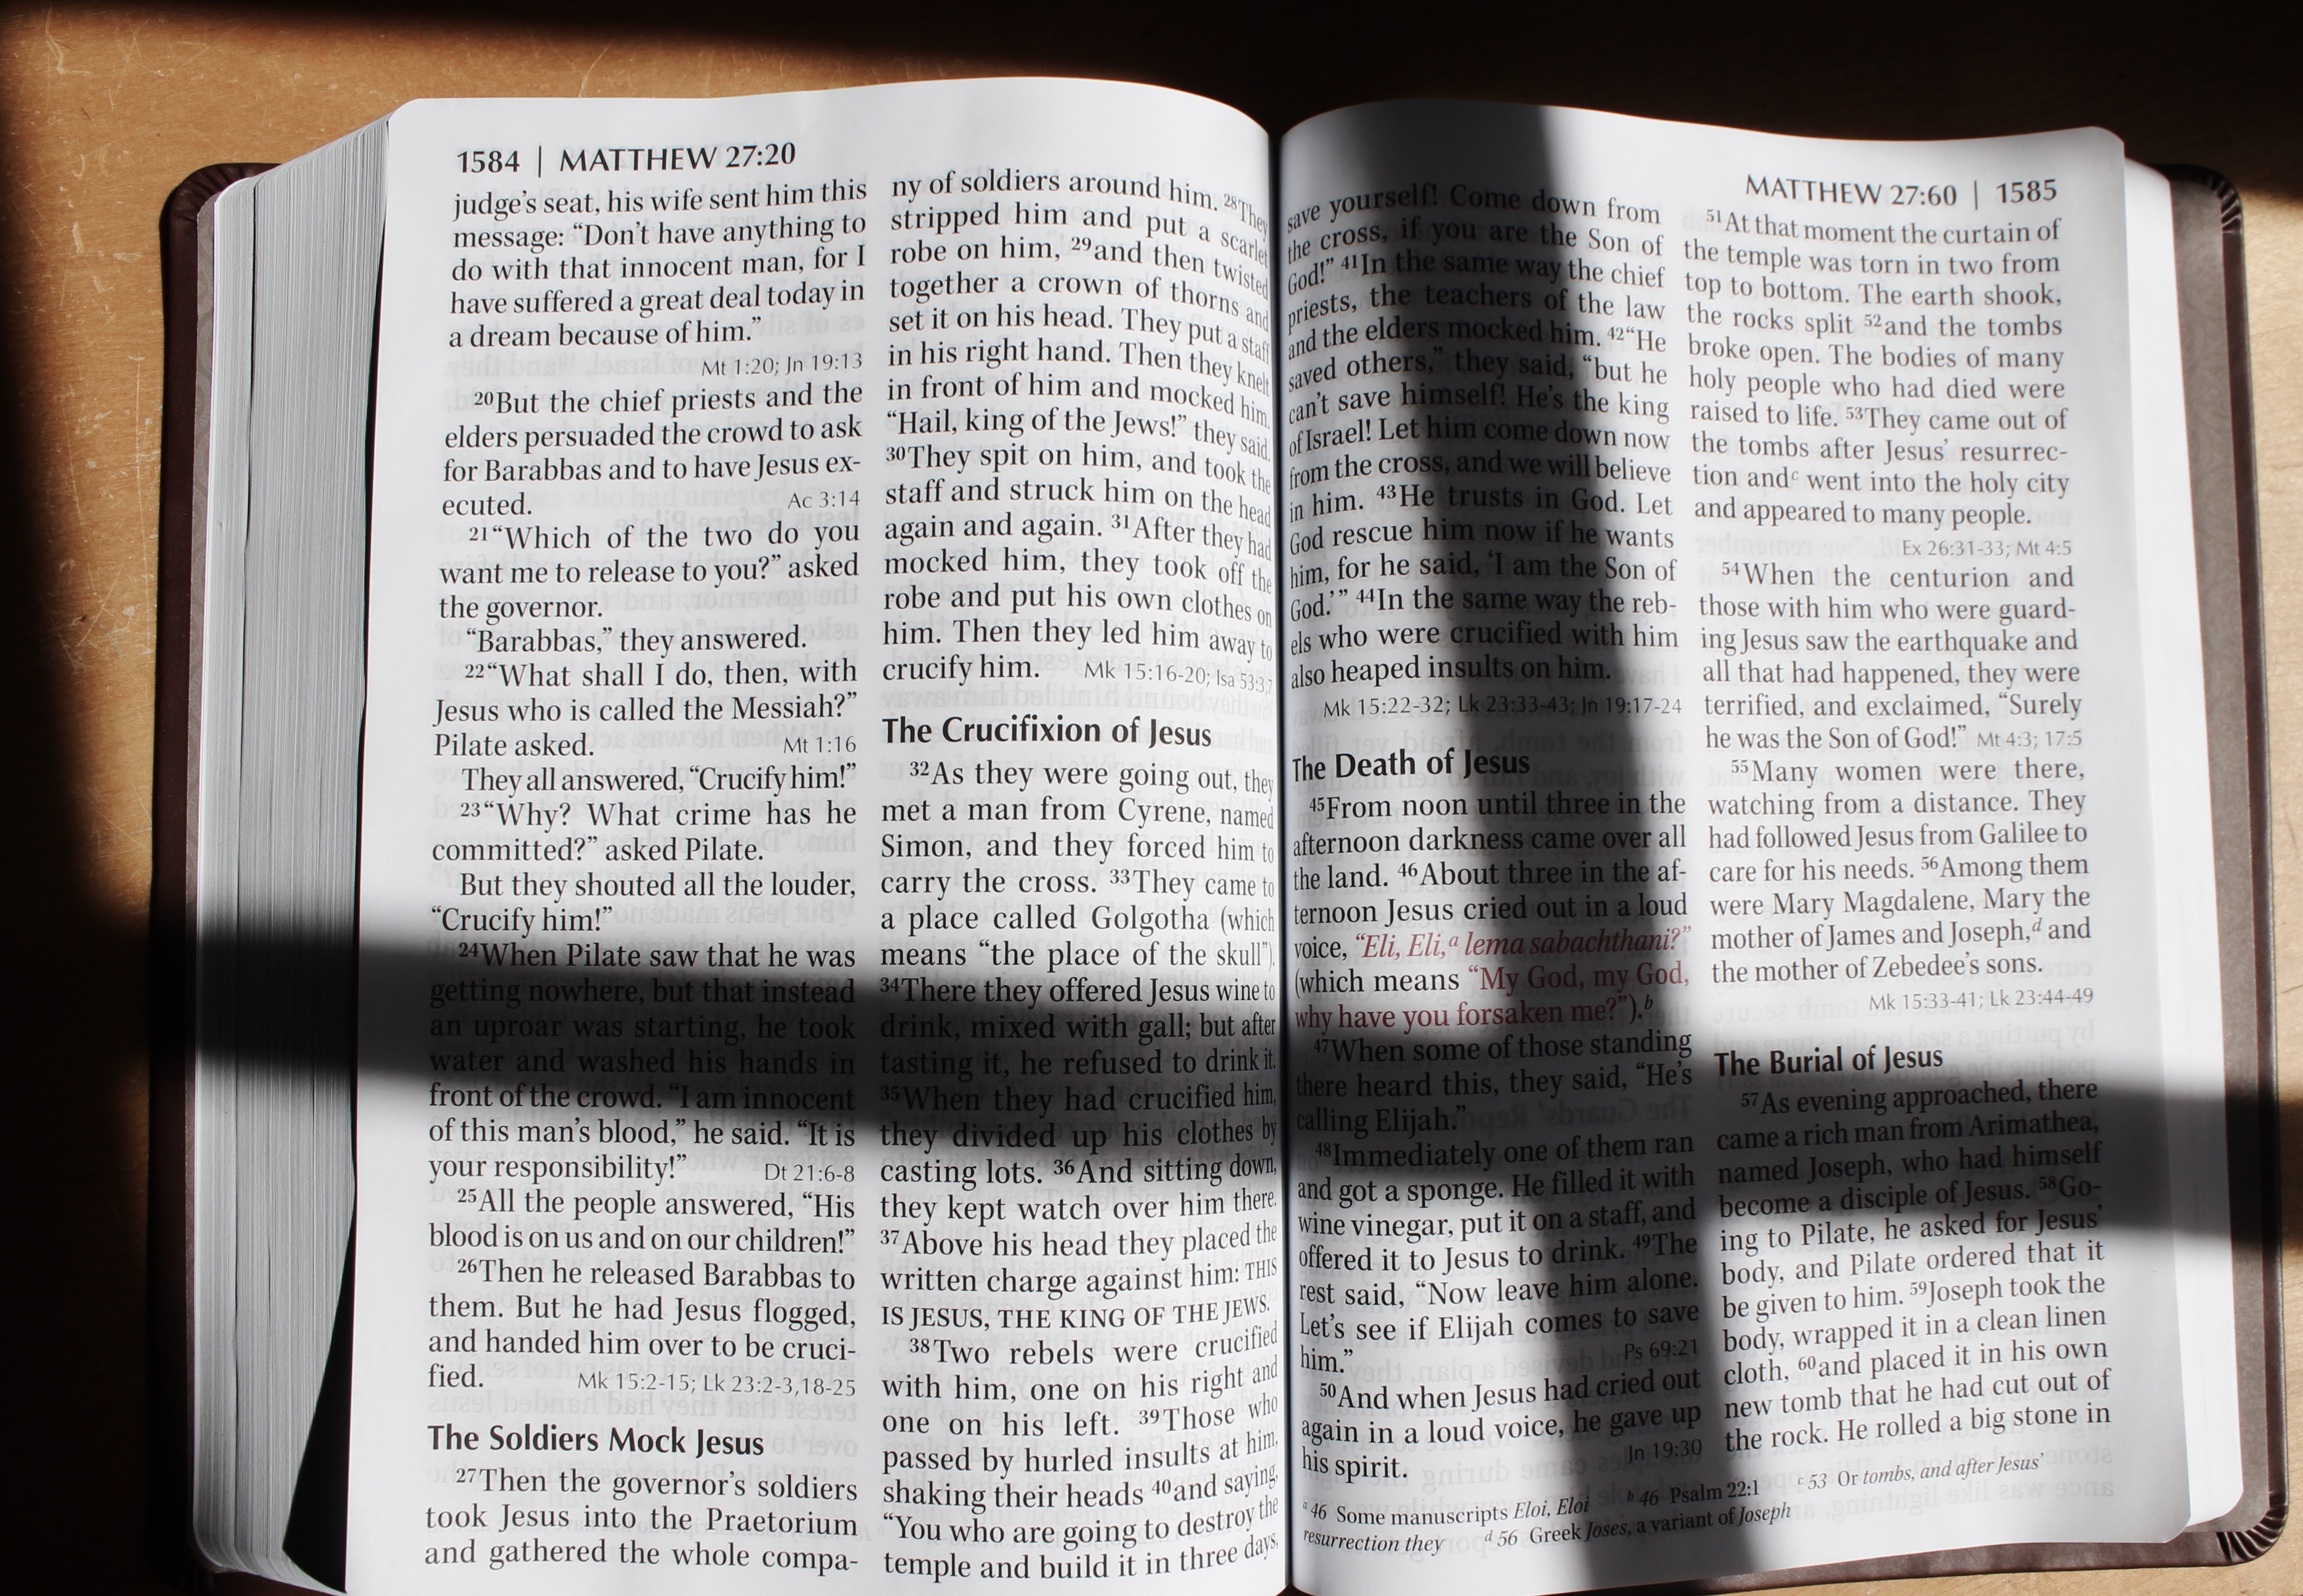
writing, book, cross, bible, pray, brand, christ, hands, text, faith, hope, prayer, christianity, document, god, reading glasses, easter sunday